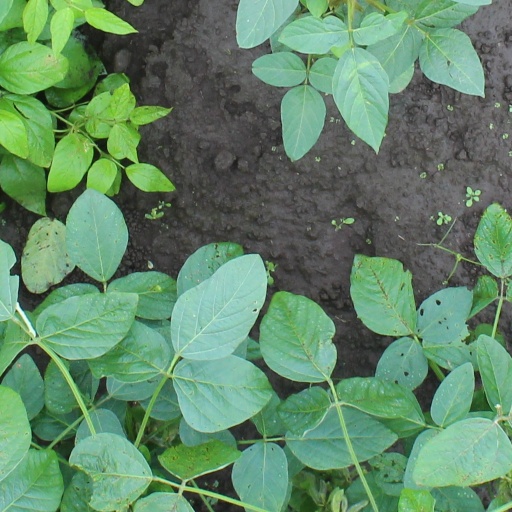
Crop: soybean